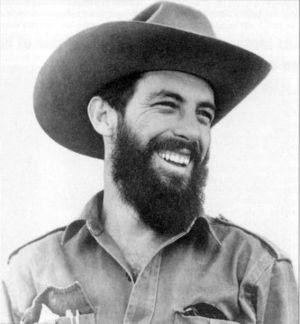
Camilo Cienfuegos
Camilo Cienfuegos Gorriarán, né à La Havane le 6 février 1932, est un révolutionnaire cubain, mort dans un accident aérien le 28 octobre 1959. Après les frères Castro et le Che, il est le plus célèbre des barbudos qui débarquèrent du Granma.
L'anarchisme à Cuba en tant que mouvement social a tenu une place importante dans la classe ouvrière lors des XIXᵉ et XXᵉ siècles. Le mouvement se renforce après l'abolition de l'esclavage en 1886, jusqu'à sa répression d'abord en 1925 par le président Gerardo Machado et ensuite par le gouvernement marxiste de Fidel Castro après la révolution cubaine à la fin des années 1950. L'anarchisme cubain a principalement pris la forme d'anarcho-communisme et, plus tard, d'anarcho-syndicalisme. L'anarchisme a plus d'influence que le marxisme dans le mouvement ouvrier latino-américain et par extension le mouvement ouvrier cubain lui-même d'avant la révolution. Par la suite, le mouvement anarchiste, victime de la répression, subit les conséquences de l’exil de nombreux militants cubains, notamment vers les États-Unis où apparaissent de nombreux groupes anarchistes cubains.